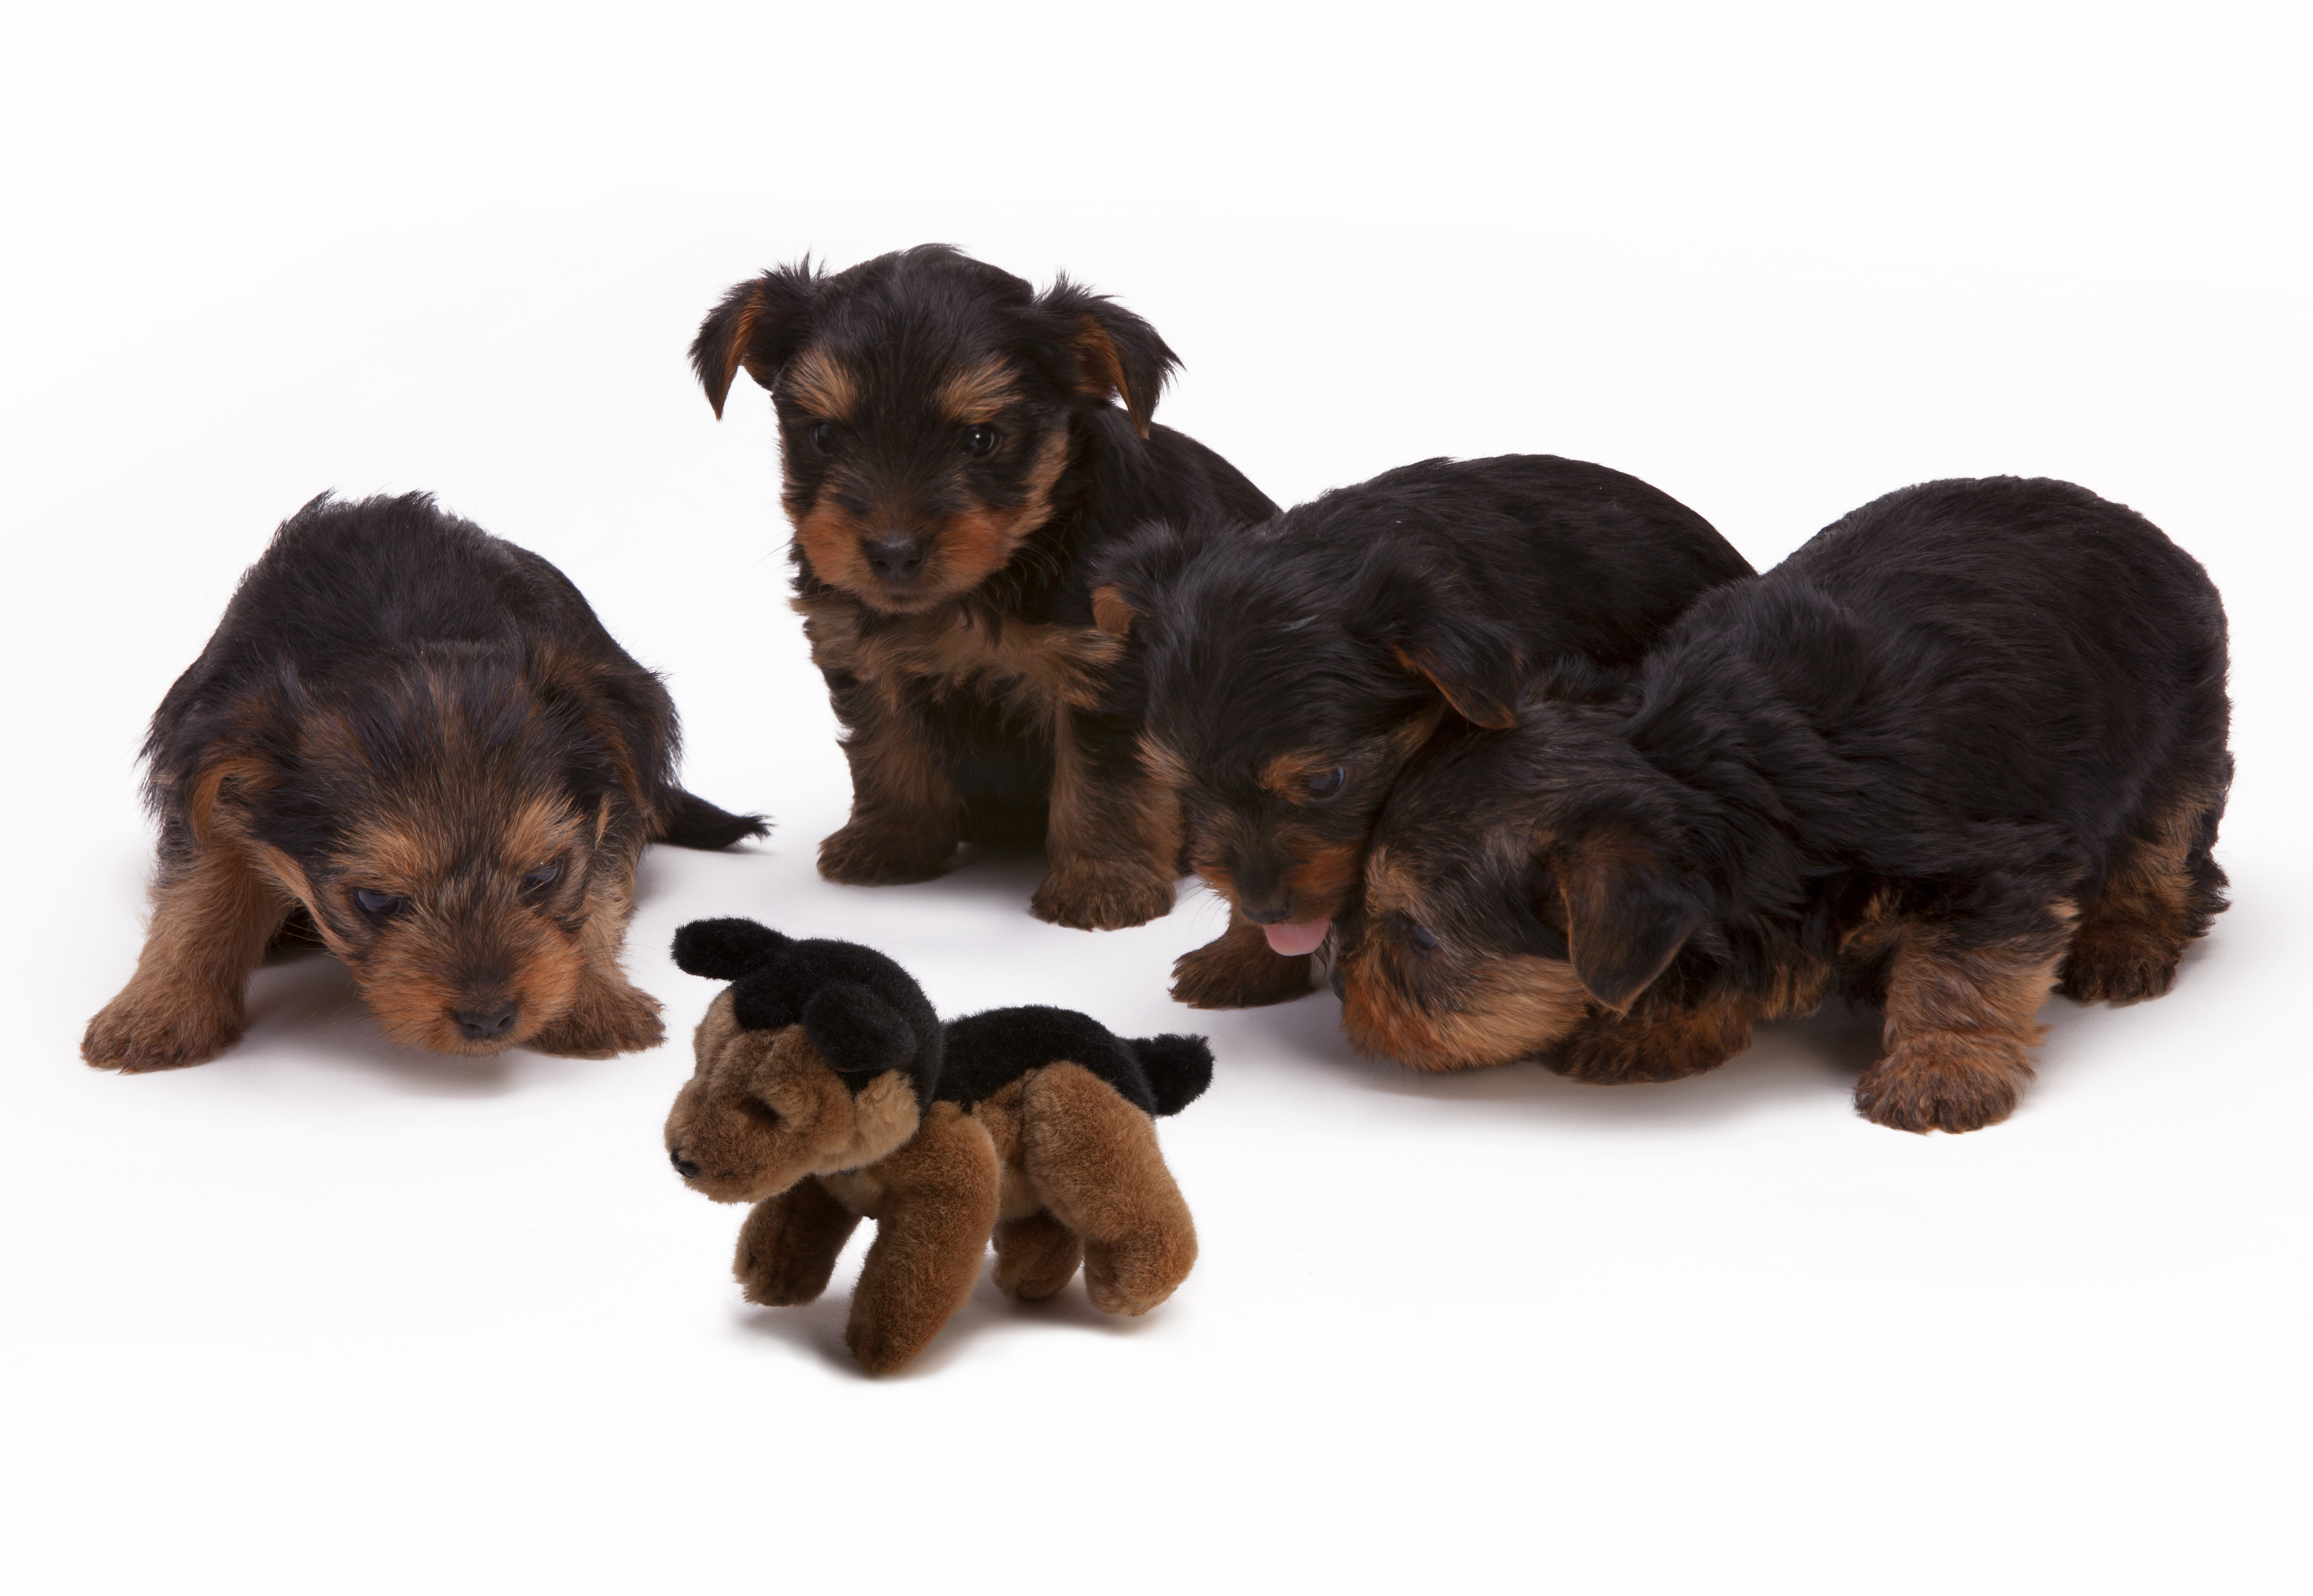
puppy, dog, animal, cute, looking, pet, fur, young, studio, mammal, toy, baby, sit, close up, little, vertebrate, funny, adorable, dog breed, terrier, breed, puppies, yorkshire terrier, dog like mammal, schnoodle